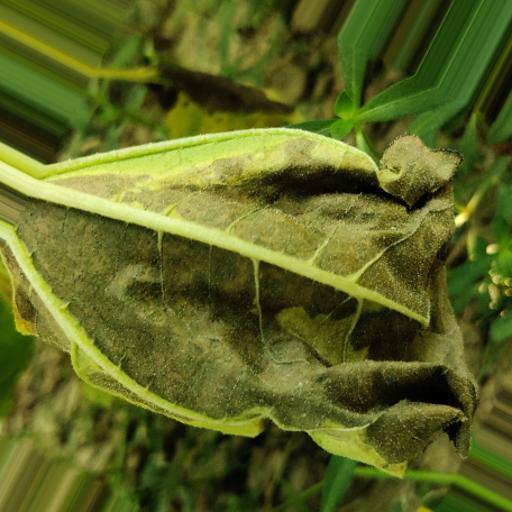
Label: Leaf_scars